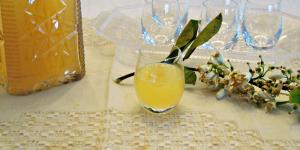
licor de mandarina casero